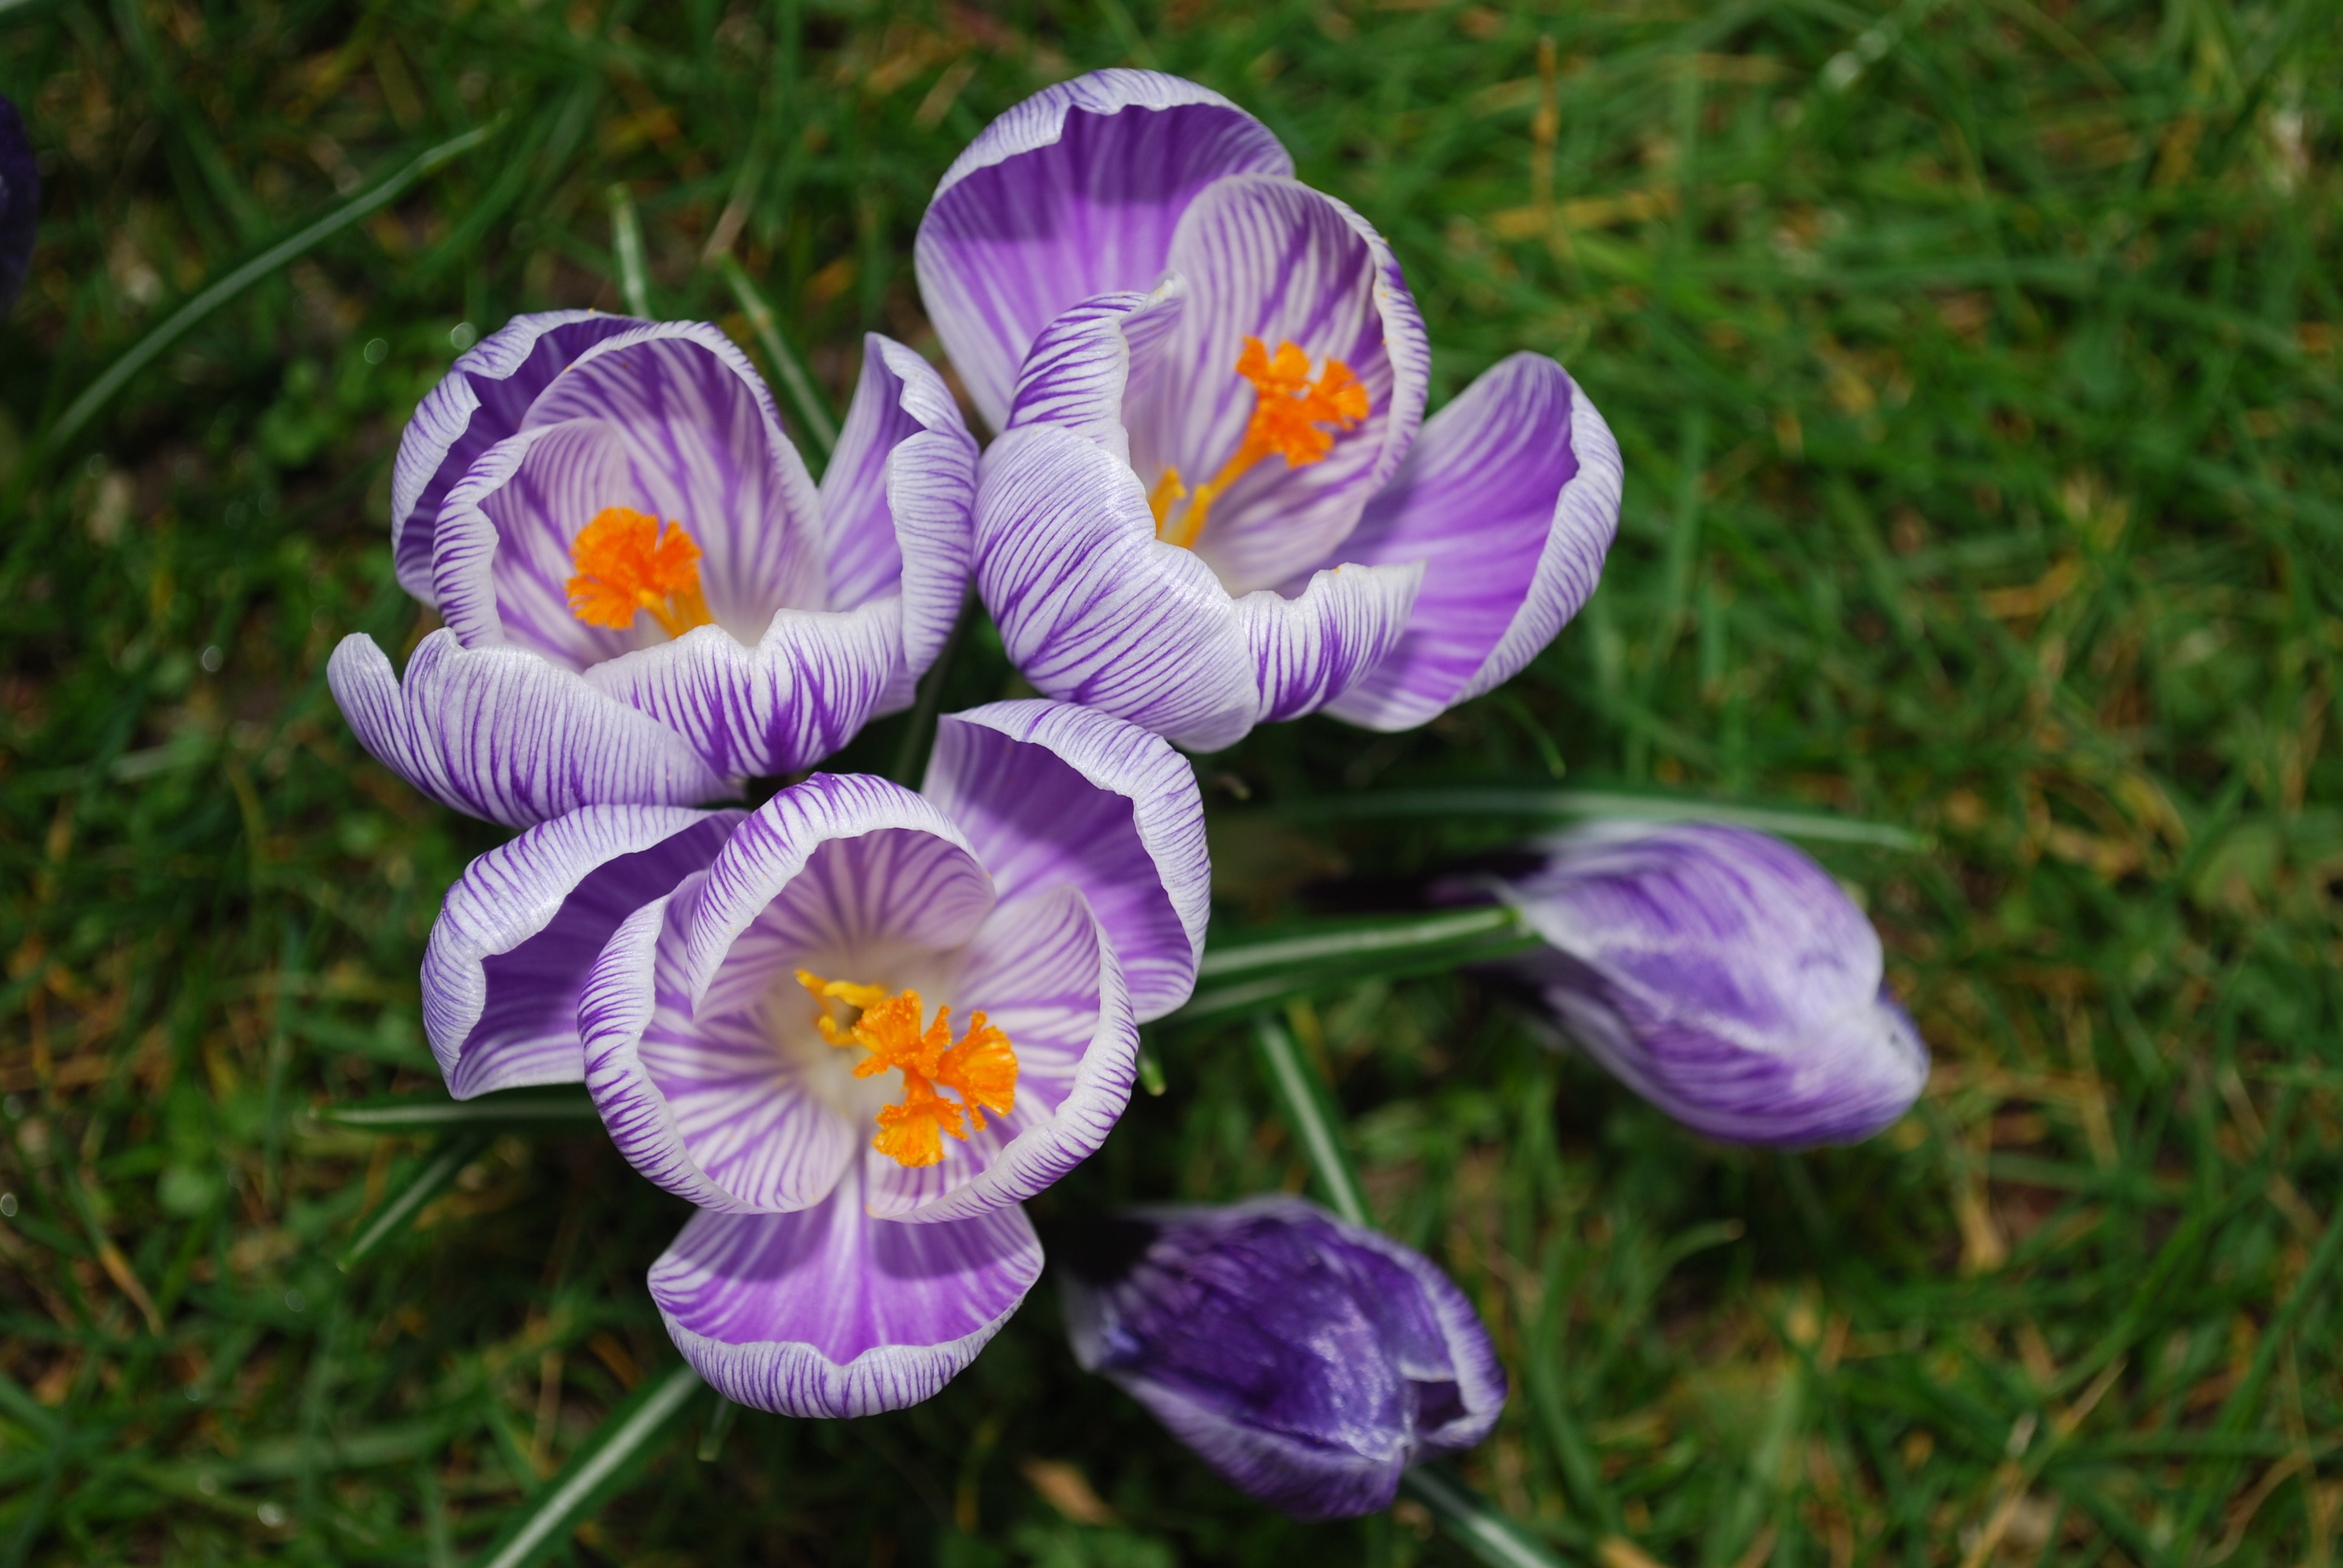
nature, blossom, plant, flower, purple, petal, botany, garden, flora, wildflower, eye, crocus, crocuses, macro photography, flowering plant, land plant, violet family, iris family